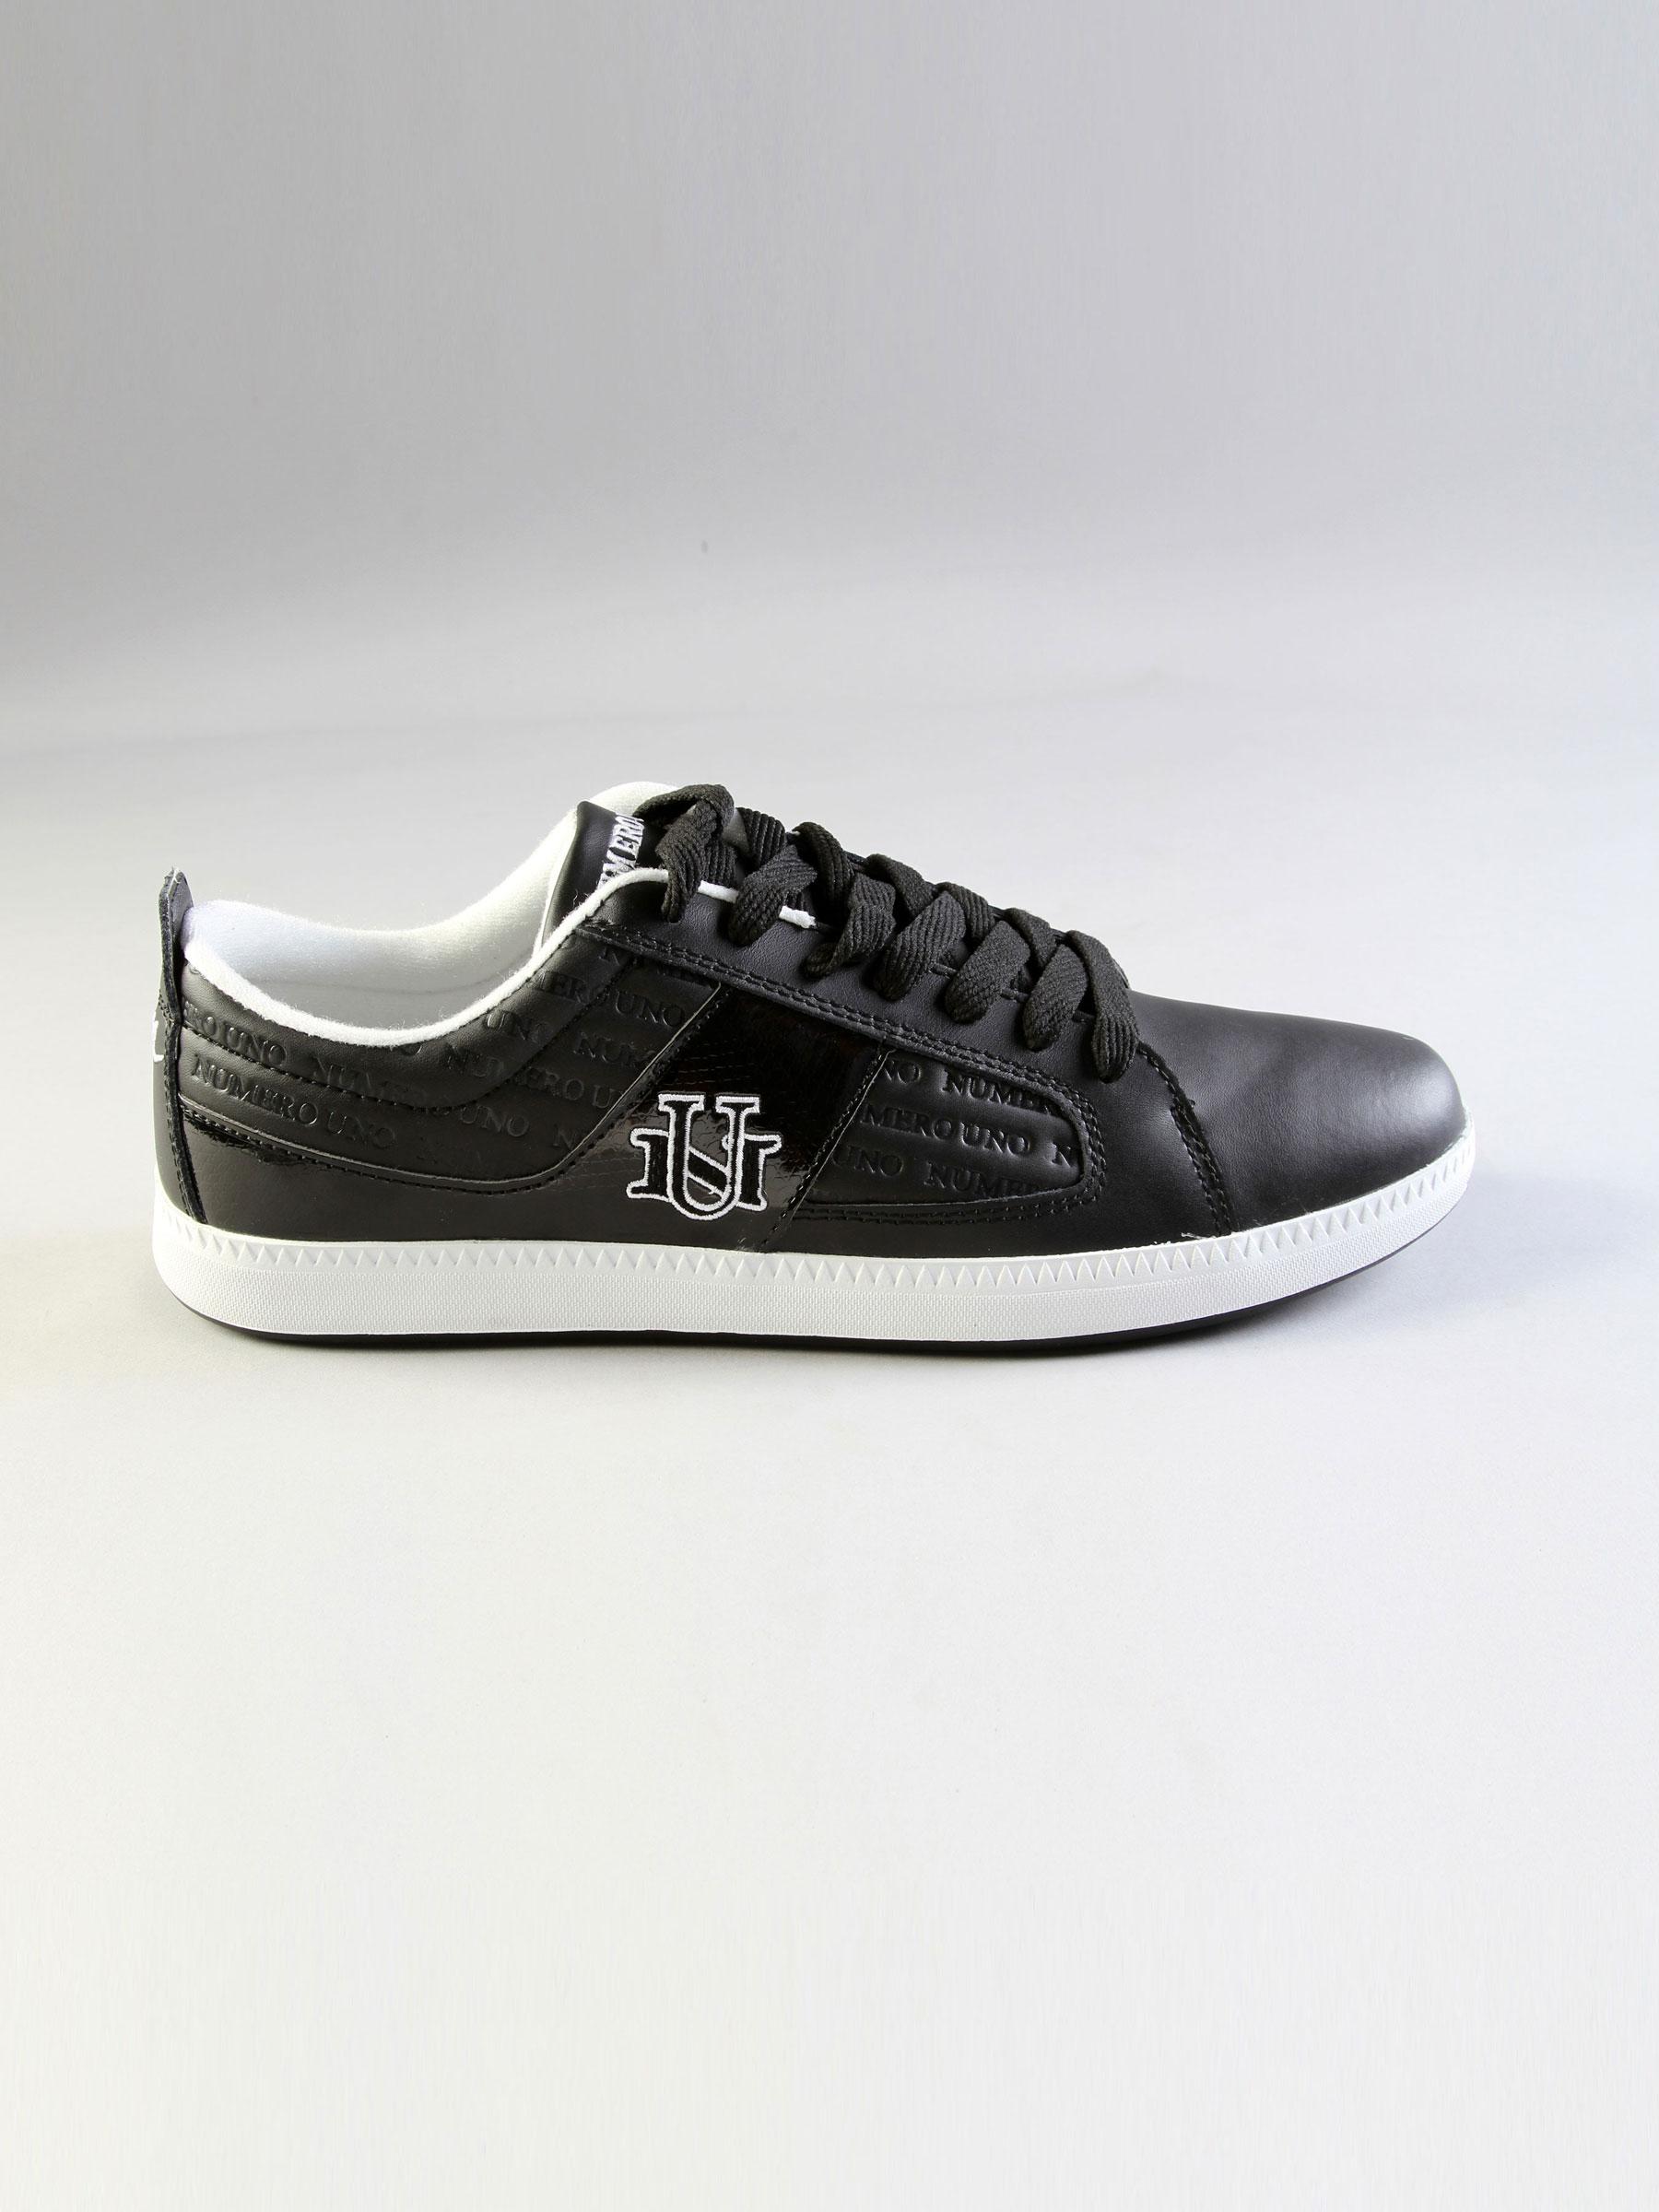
Numero Uno Men's Casual Black Leatherette Shoe
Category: Footwear / Shoes / Casual Shoes
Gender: Men
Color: Black
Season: Fall 2010
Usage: Casual